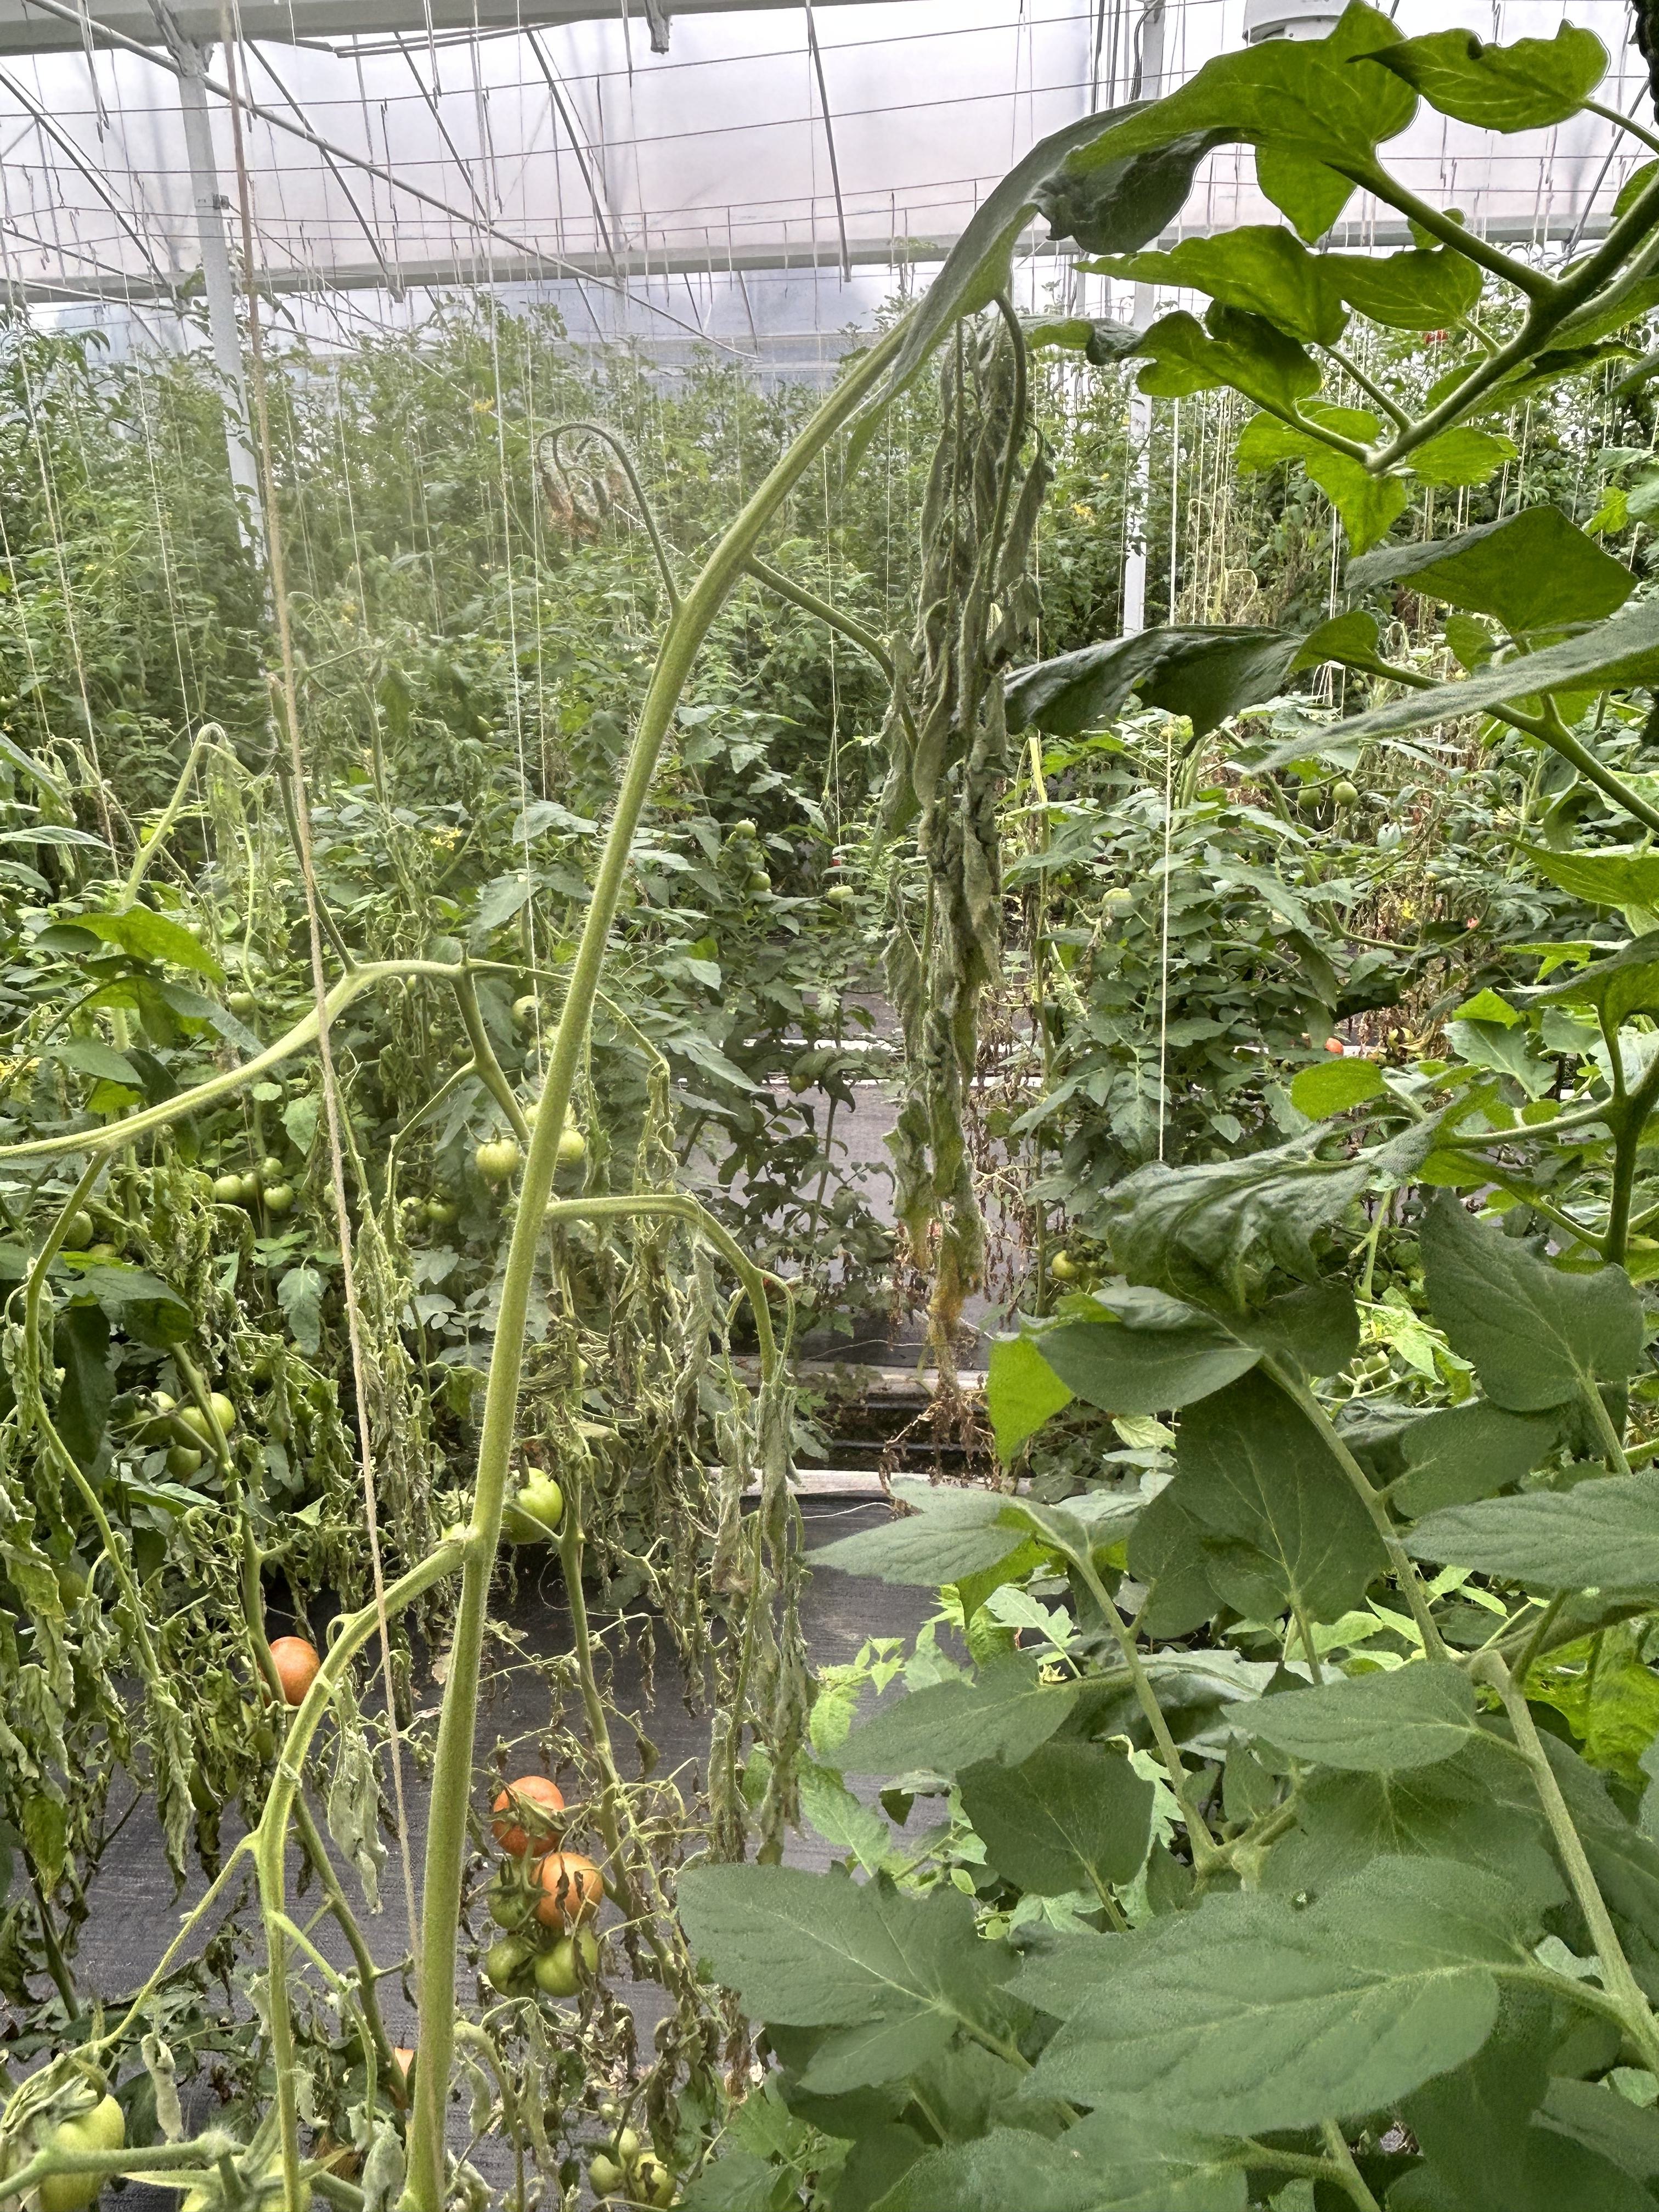
Disease: Wilt